Igor Stravinsky

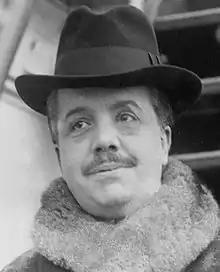
Diaghilev in 1916

In 1898, the impresario Sergei Diaghilev founded the Russian art magazine "Mir iskusstva", but after it ended publication in 1904, he turned towards Paris for artistic opportunities rather than his native Russia. In 1907, Diaghilev presented a five-concert series of Russian music at the Paris Opera; the following year, he staged the Paris premiere of Rimsky-Korsakov's version of "Boris Godunov". Diaghilev attended the February 1909 premiere of two new Stravinsky works: "Scherzo fantastique" and "Feu d'artifice", both lively orchestral movements featuring bright orchestration and unique harmonic techniques. The vivid color and tone of Stravinsky's works intrigued Diaghilev, and the impresario subsequently commissioned Stravinsky to orchestrate music by Chopin for parts of the ballet "." This ballet was presented by Diaghilev's ballet company, the Ballets Russes, in April 1909, and while the company scored successes with Parisian audiences, Stravinsky was working on Act I of his first opera "The Nightingale".